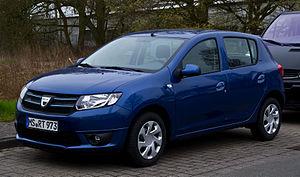
Une citadine polyvalente, est une automobile du segment B, légèrement plus grande et plus puissante qu'une petite citadine mais plus petite qu'une berline compacte. Ces voitures offrent généralement un niveau de confort satisfaisant pour les trajets routiers tout en restant bien adaptées à la circulation urbaine. Cette catégorie est apparue dans les années 1970 avec des modèles d'une longueur de l'ordre de 3,50 m. Aujourd'hui, leur longueur est plutôt de l'ordre de 3,90 m en versions 2 volumes. Le terme de polyvalente est justifié par l'accroissement de la taille moyenne de ce type de véhicule, se rapprochant des compactes. En Amérique du Nord, on parle de sous-compacte. Ces modèles sont les plus populaires dans de nombreux pays d'Europe, France et Italie en tête mais pas en Allemagne ou en Espagne où les compactes sont davantage représentées. Elles ont toutes 5 places.
La Sandero est une automobile du groupe Renault vendue sous la marque Renault depuis 2007 et sous la marque Dacia depuis 2008. La première génération est produite depuis 2007 et la seconde génération est produite depuis la fin de l'année 2012.